Willie Limond

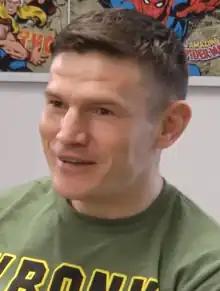
Limond in 2019

Willie Limond (2 February 1979 – 15 April 2024) was a Scottish professional boxer and footballer. He held the EBU European Union super featherweight title in 2004, the Commonwealth lightweight title from 2006 to 2007, the Commonwealth super lightweight title from 2013 to 2014, and the British super lightweight title in 2014.